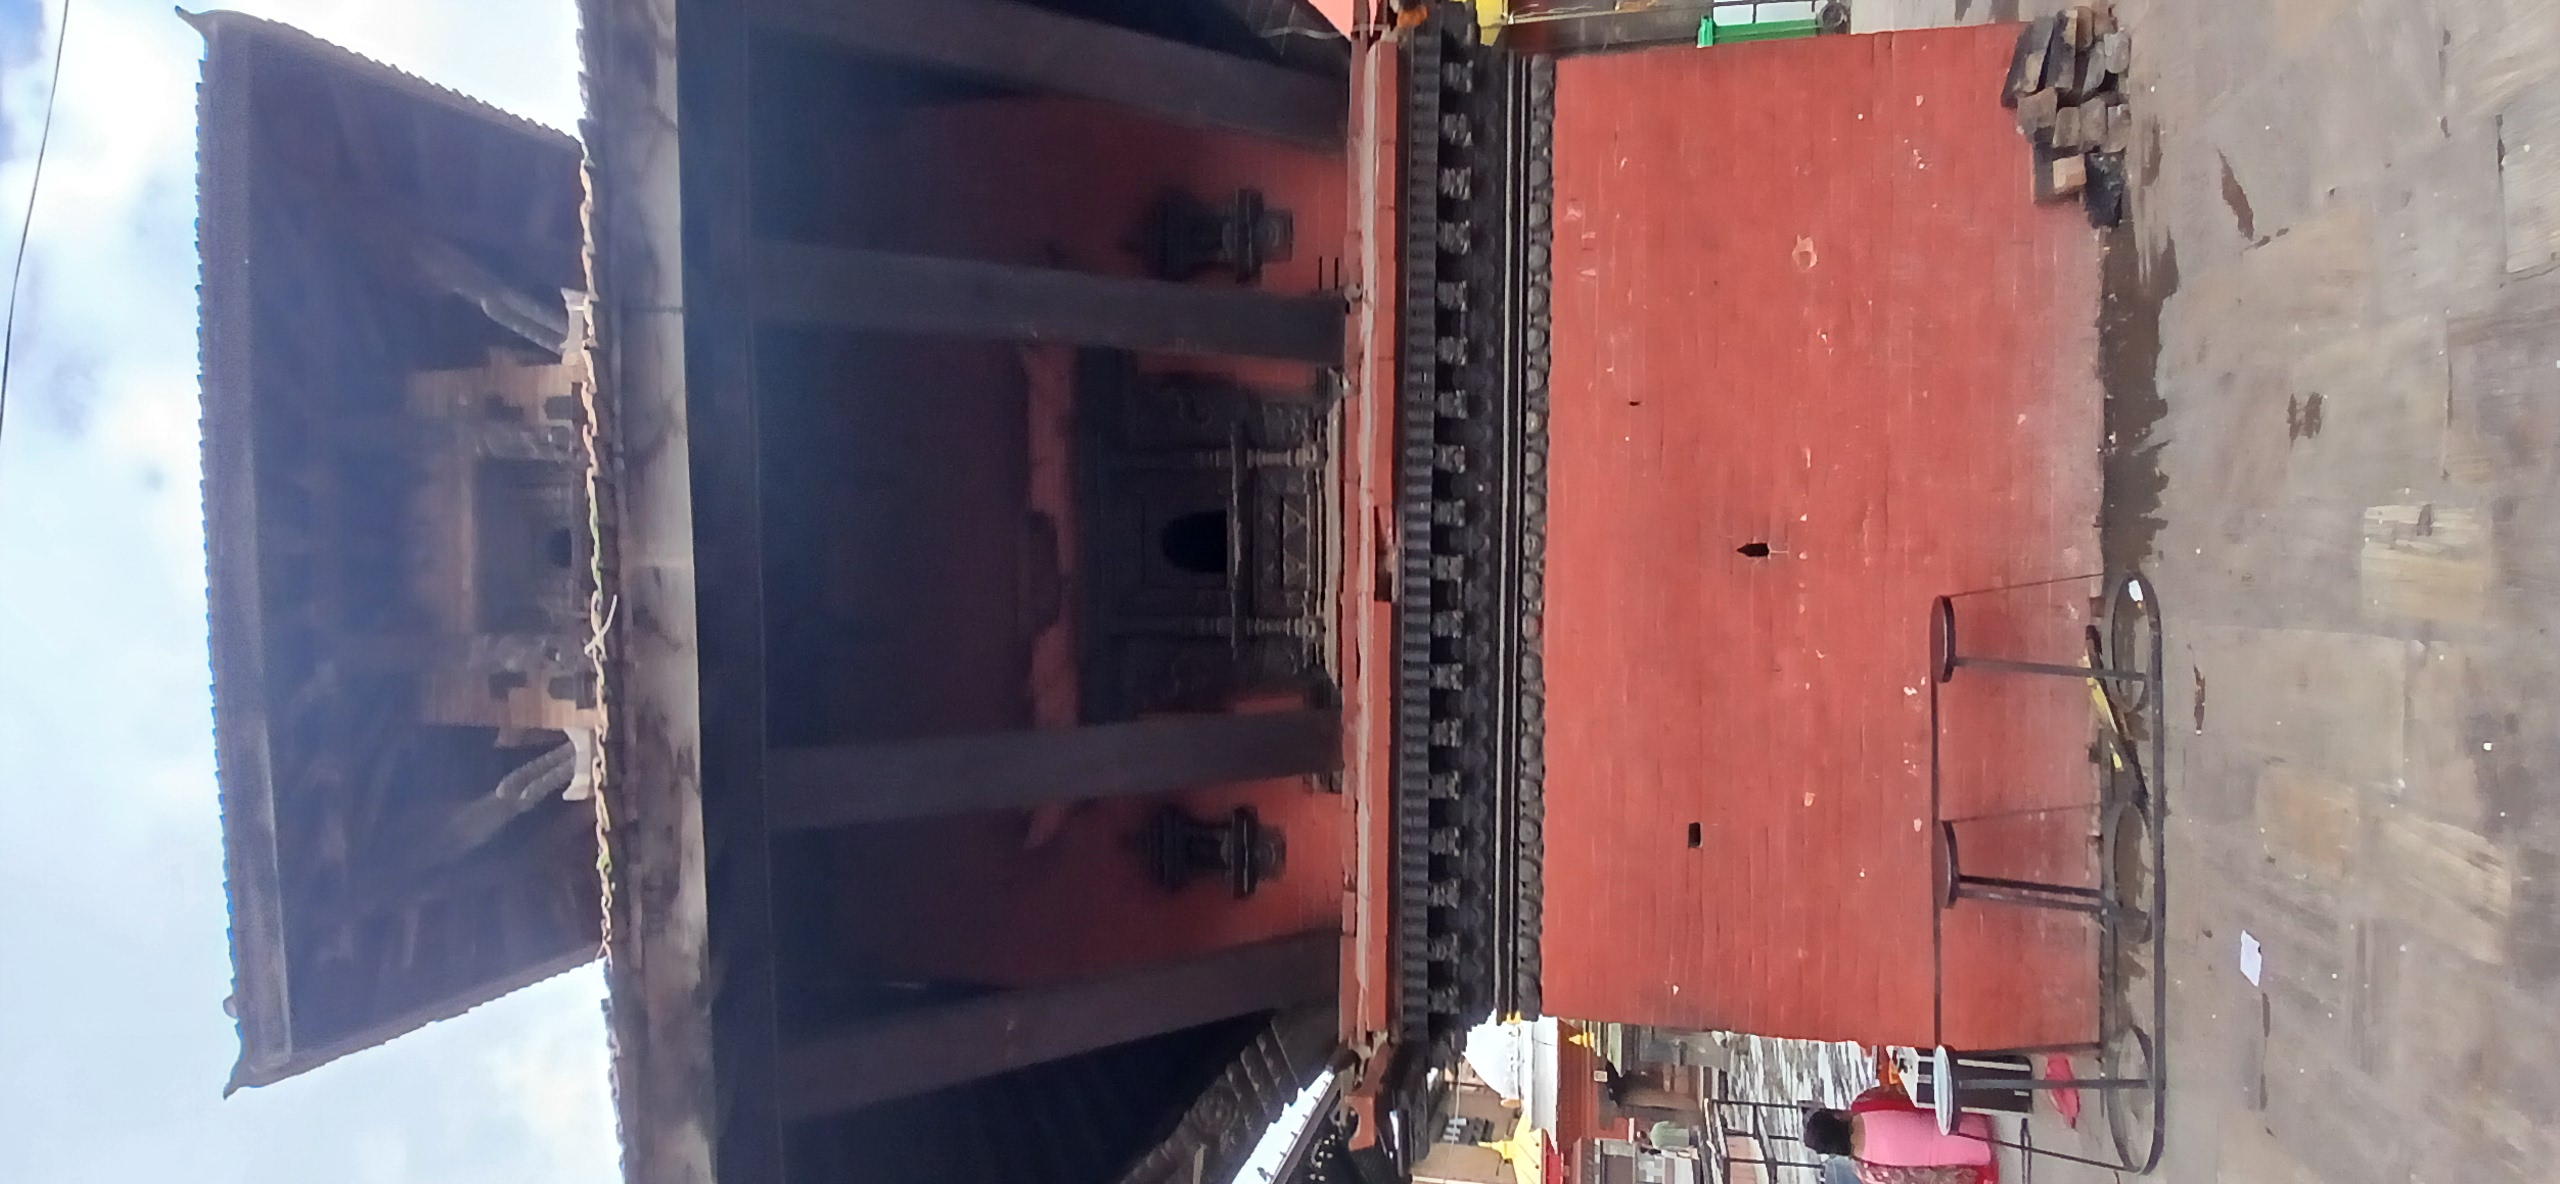
Heritage site: Badrinath_Temple